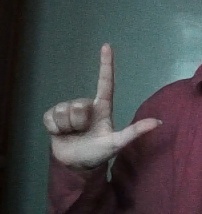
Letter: laam